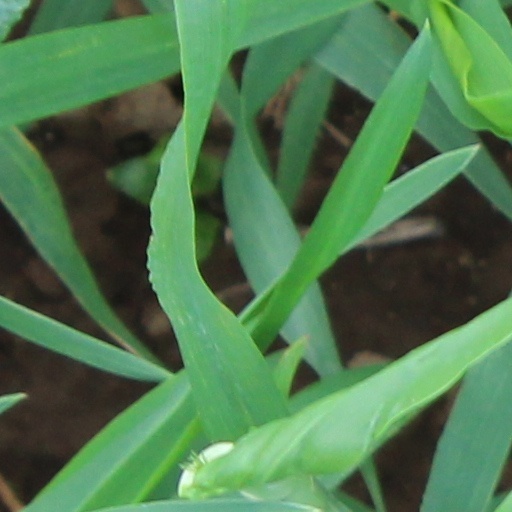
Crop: wheat